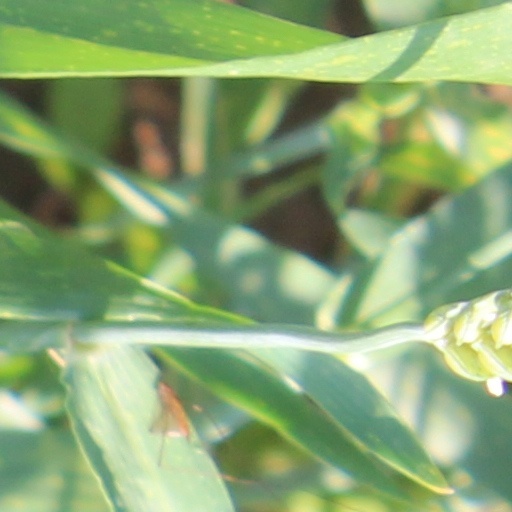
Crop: wheat